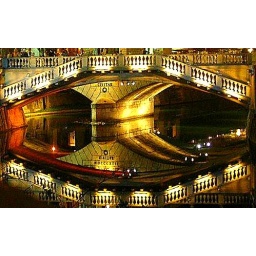
Flowing mirror (The triple bridge in Lubljana, Slovenia at night)